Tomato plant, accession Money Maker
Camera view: tilt-top (135 deg); turntable rotation: 90 degrees
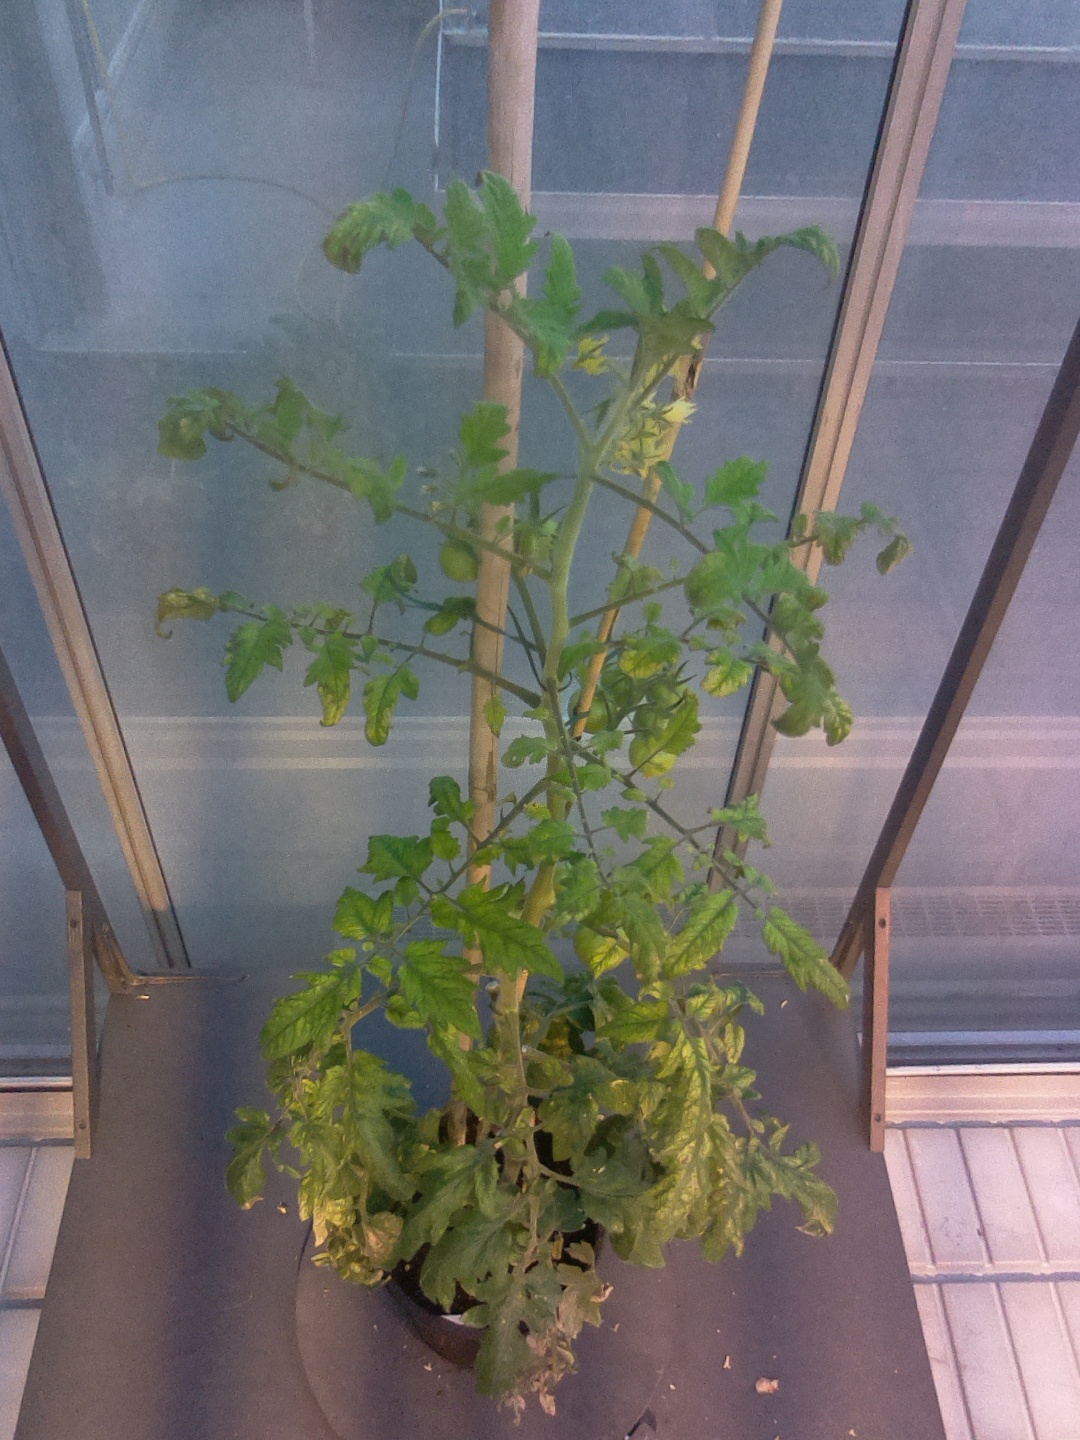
BBCH growth stage 74: 40%-50% of final fruit size